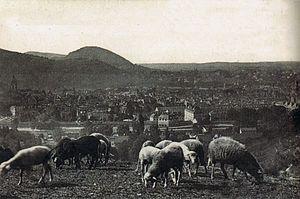
Des moutons pâturants à Bregille, en 1912.
Bregille est un quartier de la ville française de Besançon situé sur la rive droite du Doubs, limitrophe du centre historique à l'ouest, du quartier des Clairs-Soleils au nord et des Chaprais au nord-ouest. Il s'est développé sur la colline de Bregille qui culmine à 458 mètres, soit près de 200 mètres en amont de la rivière. Au recensement de 1999, il comptait environ 3 100 habitants appelés Bregillots.